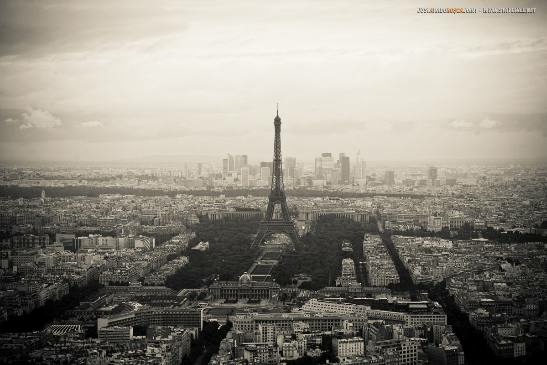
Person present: No